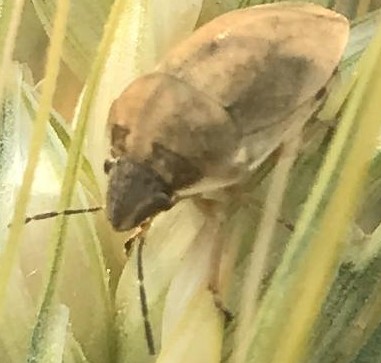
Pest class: occasional_pest